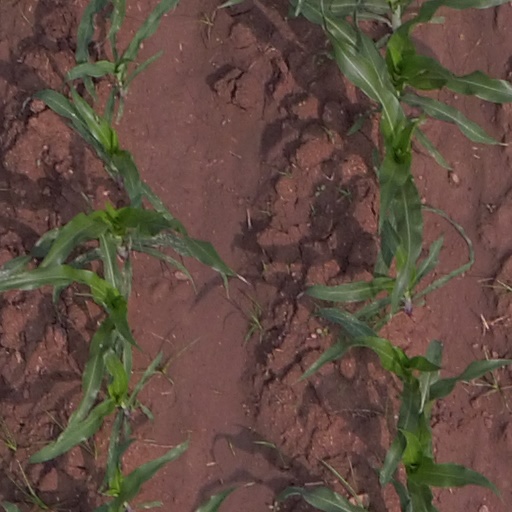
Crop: maize; corn